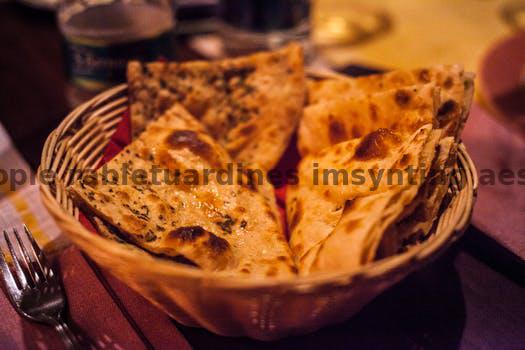
Label: Watermark